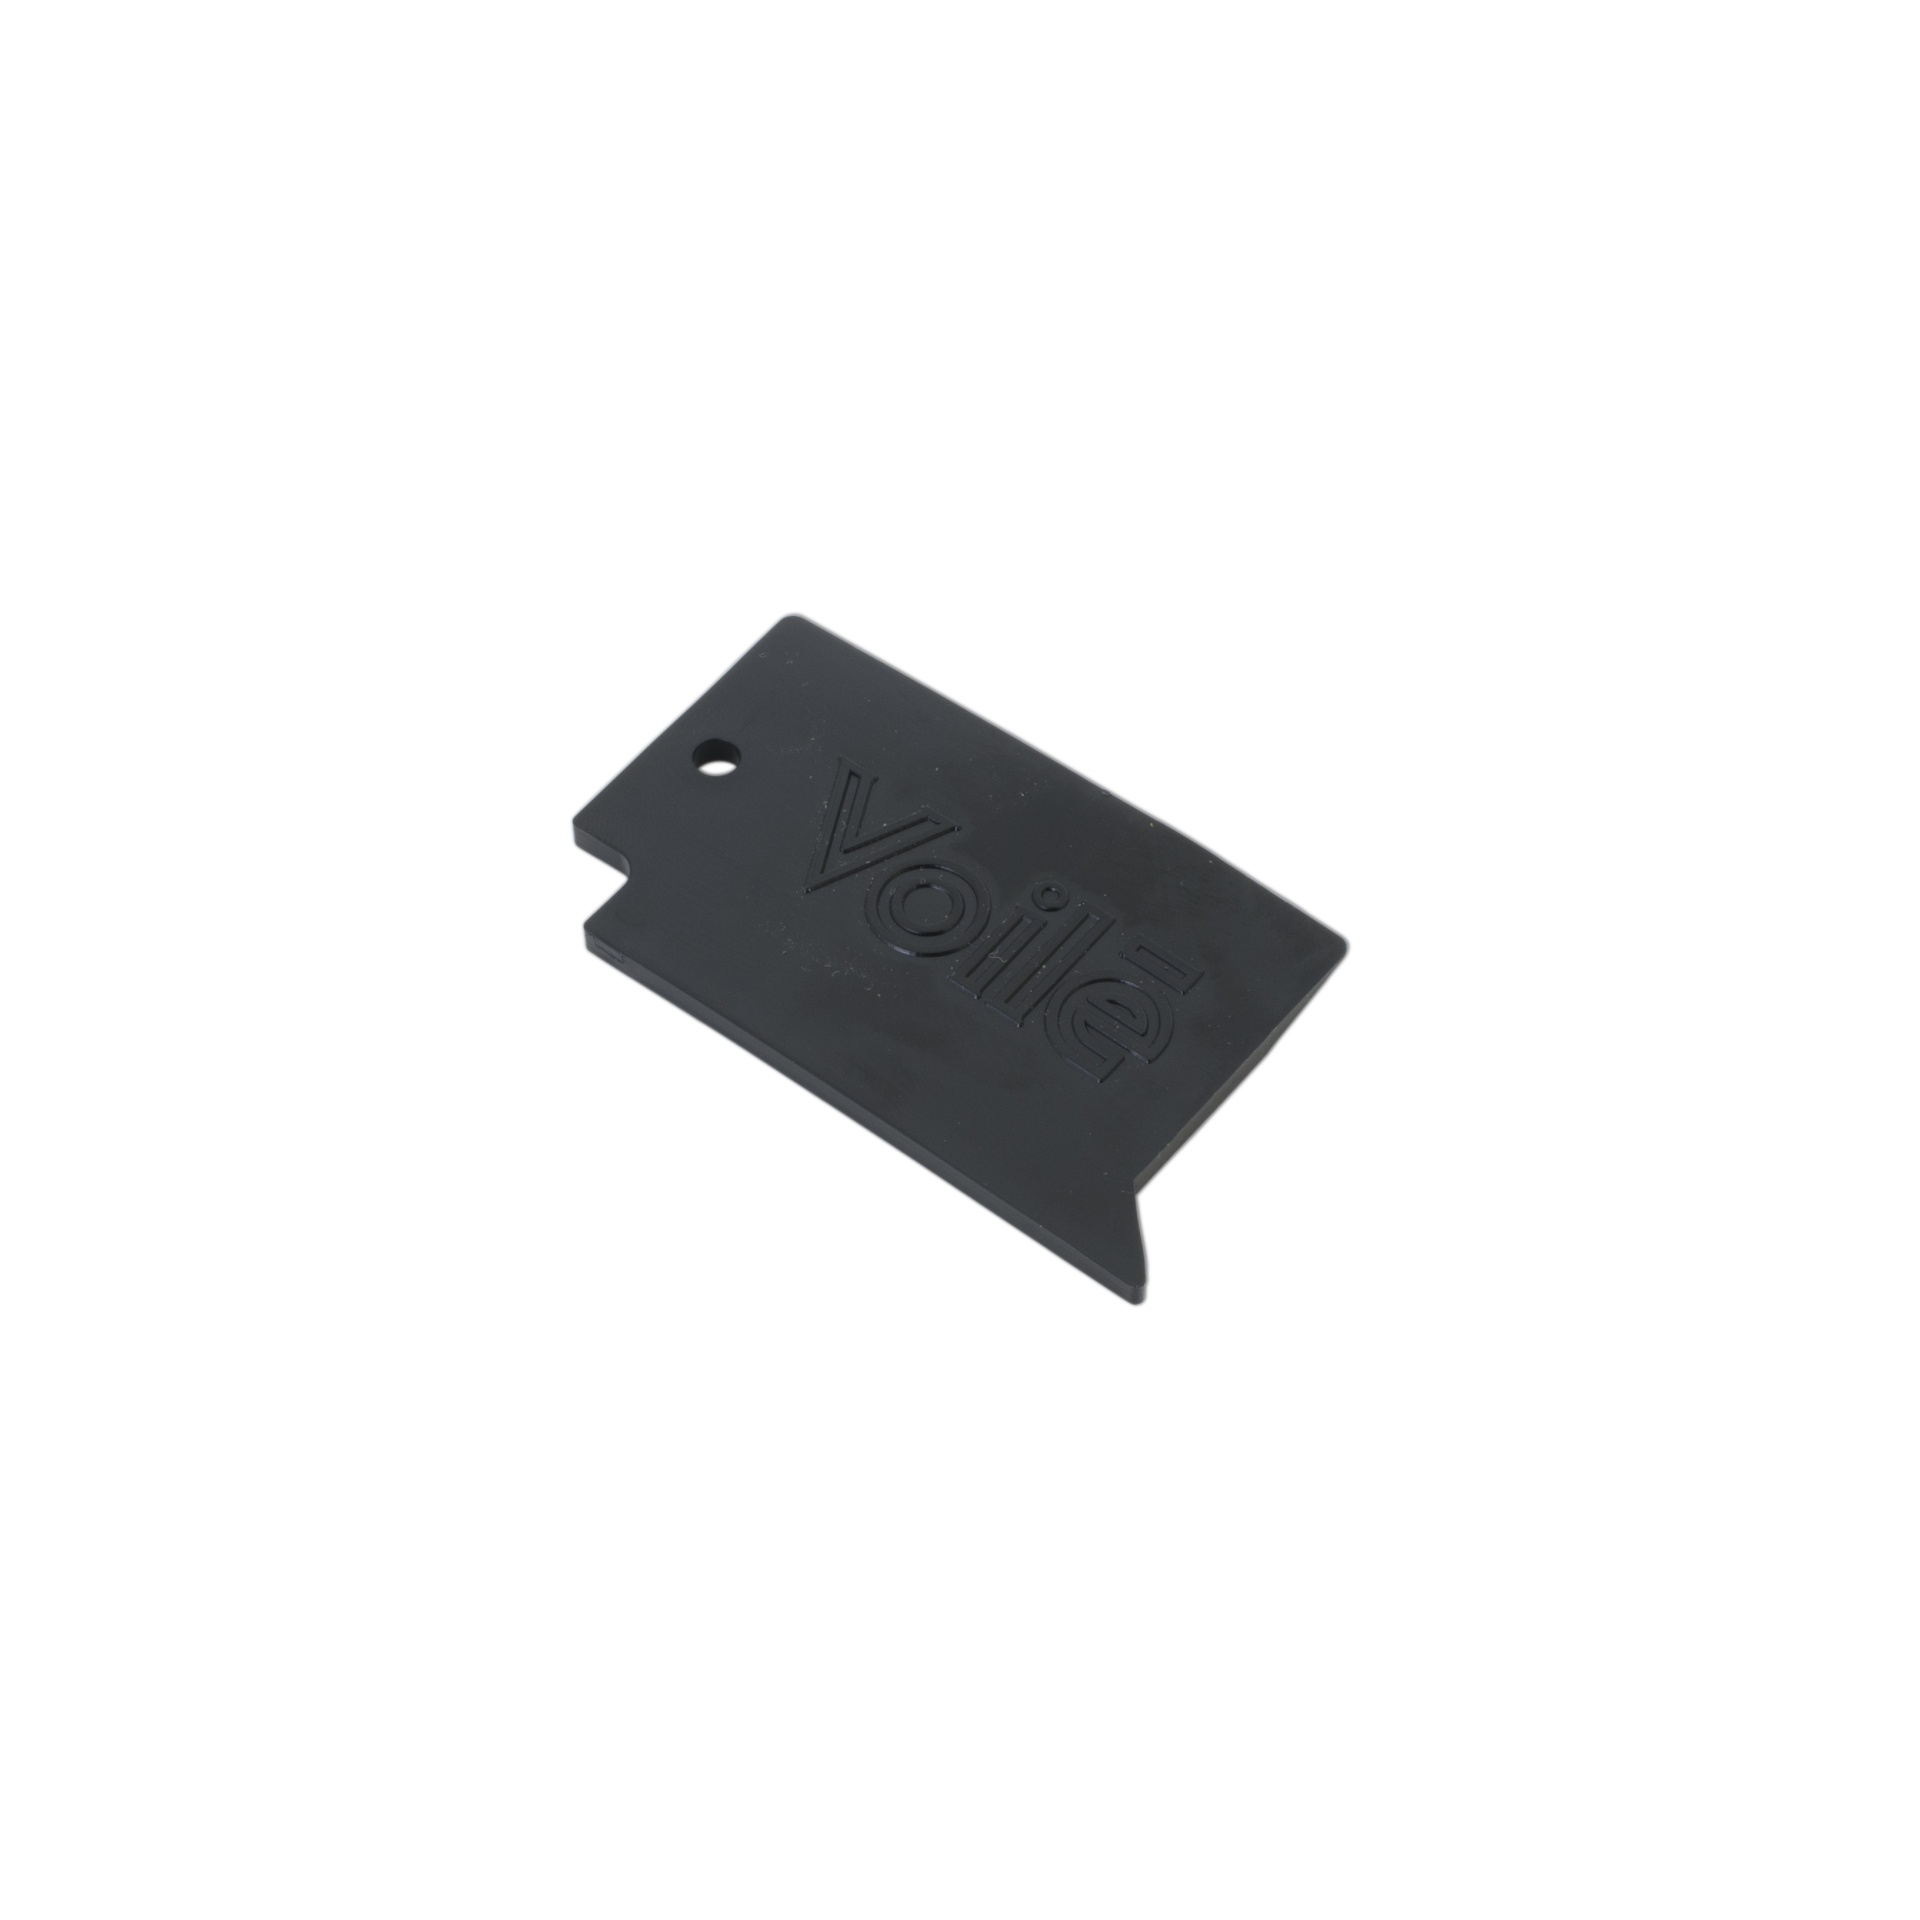
Voile Scrapers
The scraper is useful for eliminating any snow/ice build-up on the base of your splitboard or skis.
Brand: Voile
Category: Sporting Goods > Outdoor Recreation > Winter Sports & Activities > Skiing & Snowboarding > Ski & Snowboard Tuning Tools > Ski & Snowboard Wax Removers